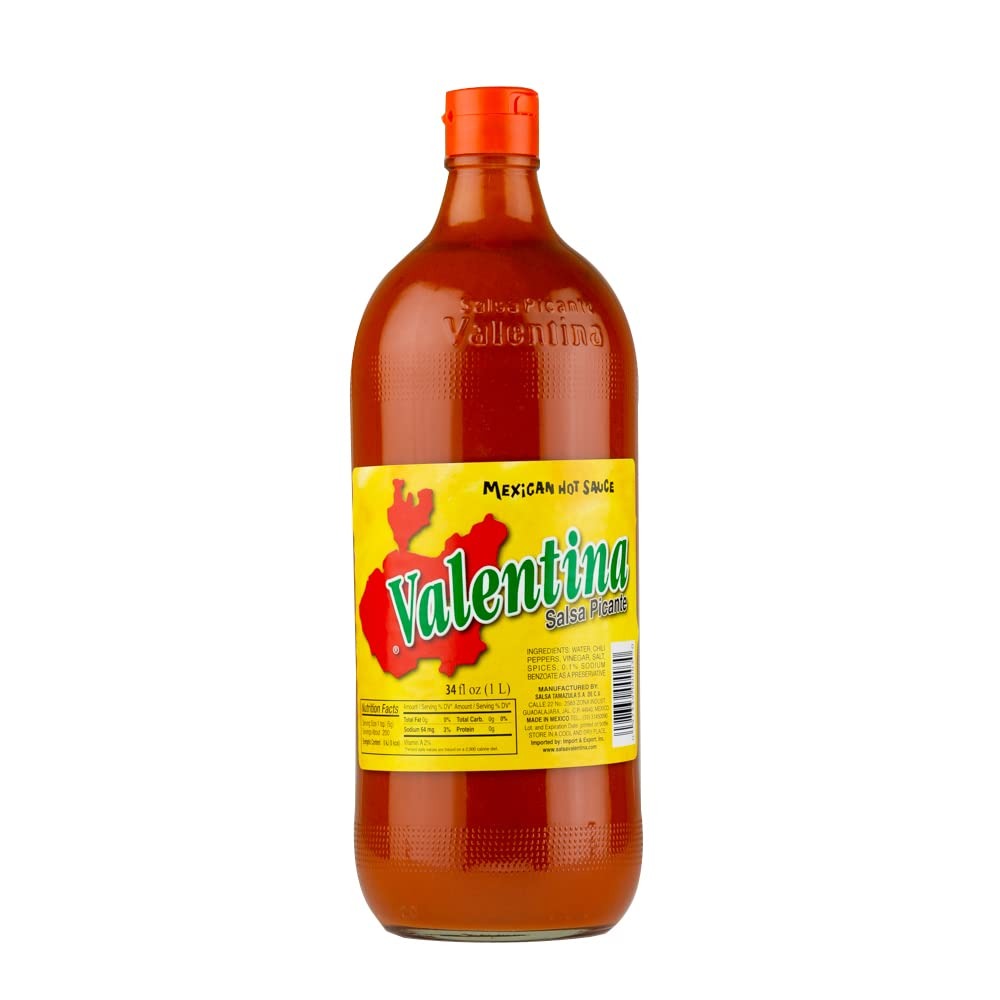
Item Name: Valentina Salsa Picante Mexican Sauce Made From Chili Peppers Perfect For Chips Fast Foods Lunch Snacks or More Hot 34 Ounce
Bullet Point 1: QUALITY MATERIAL: The high quantity pack of Valentina Salsa Red Hot Sauce makes a great choice for restaurants, cafes, or special events, offering exceptional convenience when serving fast food. The tight fitting seal keeps your food from leaking out.
Bullet Point 2: AMAZING FLAVOR WITH HEAT: A Red pepper sauce with unique, high quality ingredients to lavish your dishes with flavor, no matter what’s on the menu, our Red Hot Sauces unlock subtle flavors in all your dishes.
Bullet Point 3: EASY TO USE: Valentina Salsa Red Hot Sauce Cooking with spices, you will remarkably embolden virtually all of your recipes, If you crave a little spice in your life prepared foods, and snacks including veggies, seafood, poultry, meats, and more.
Bullet Point 4: ALL NATURAL INGREDIENTS: Hot Sauce Chili pepper contains no preservatives and are gluten-free energize your recipes - tasting is believing, The exquisite flavor will elevate your meals taste to use it as a rub for steaks or burgers and more
Bullet Point 5: There are a lot of hot sauces on the market. We discovered Valentina Salsa Mexican Red Hot Sauce. It is delicious and hot, without burning you forever. Some sauces are just hot, this one is Spicy.
Value: 34.0
Unit: Ounce

Price: 3.69